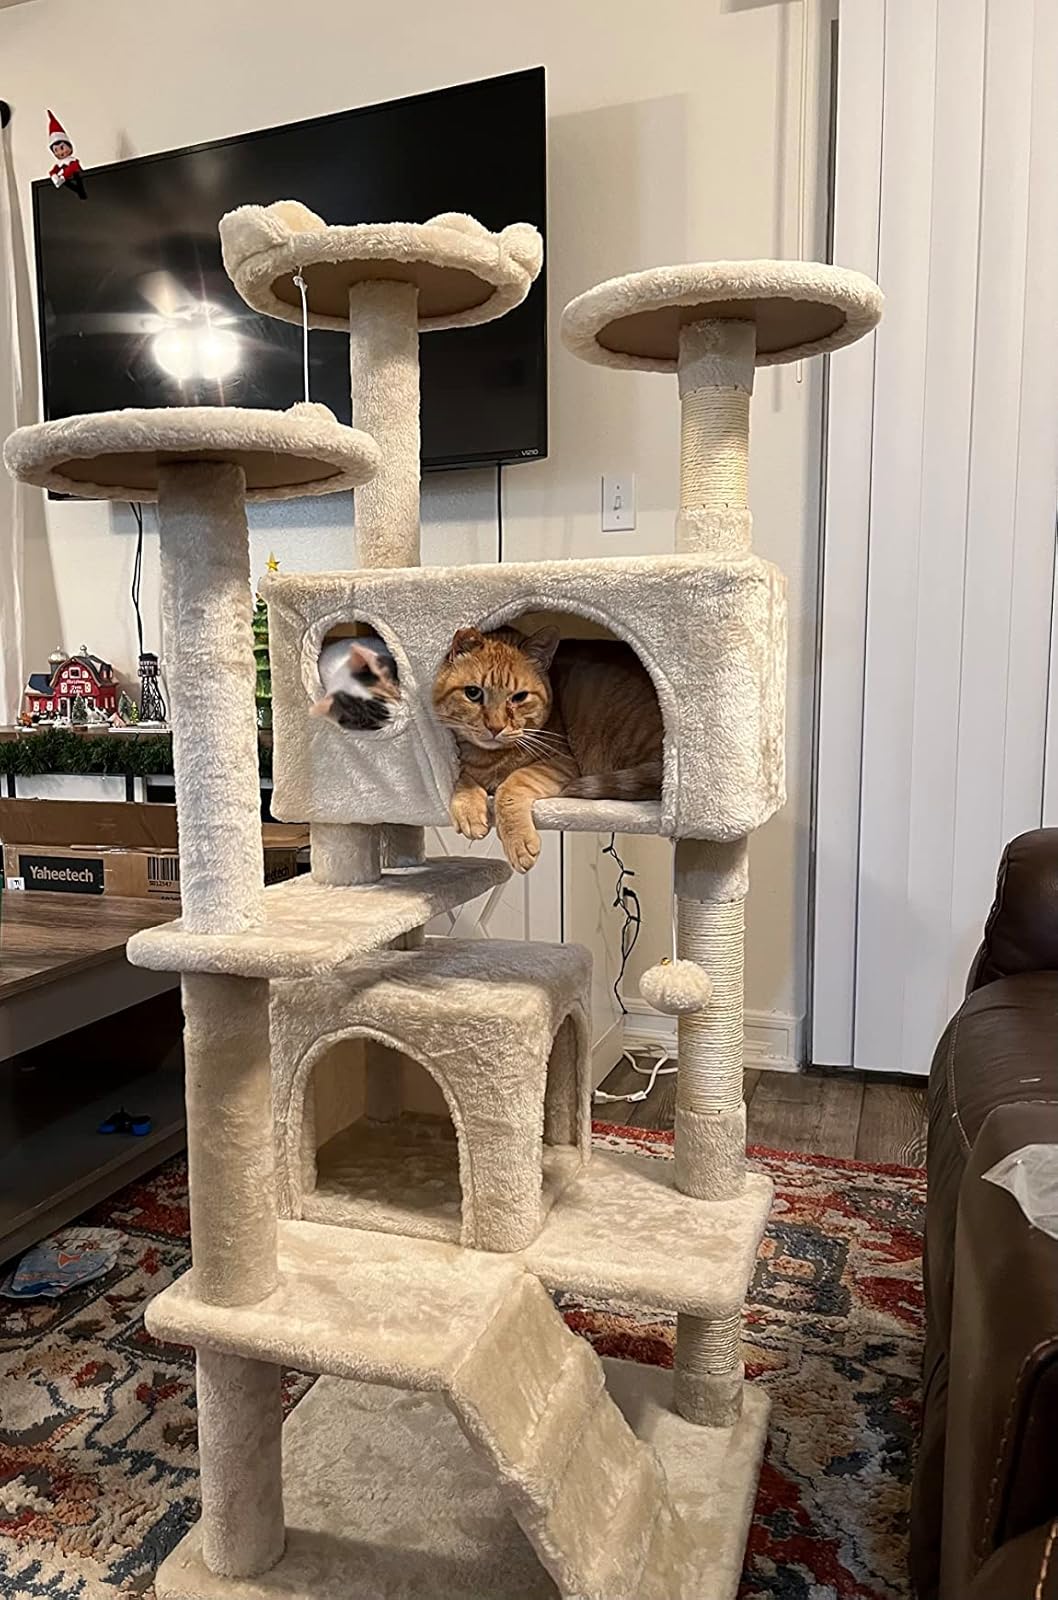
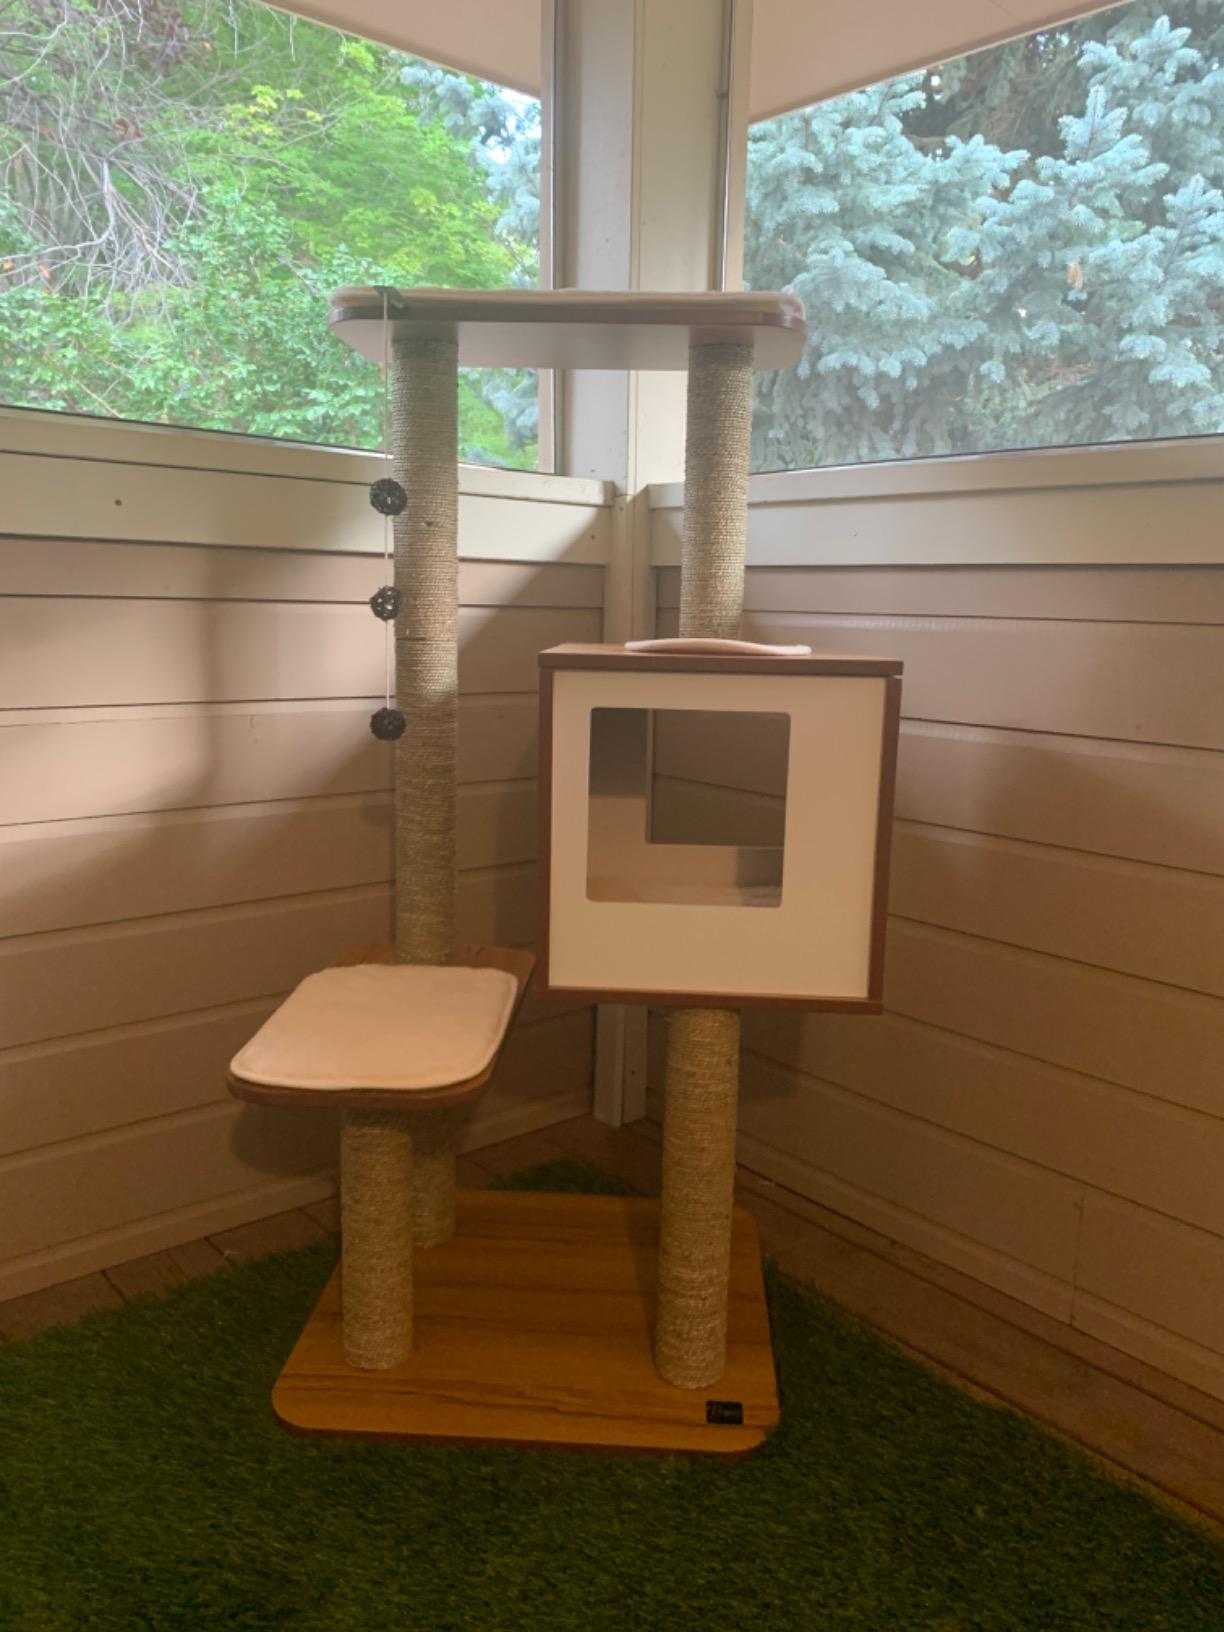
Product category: items_cat tree
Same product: no